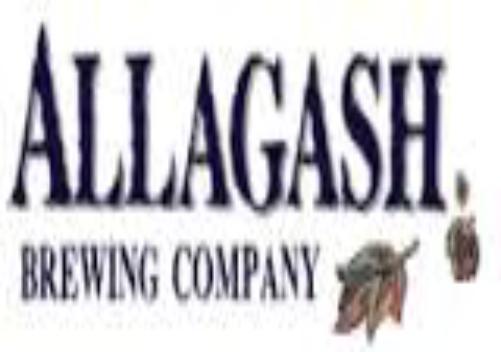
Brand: Allagash
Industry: Food